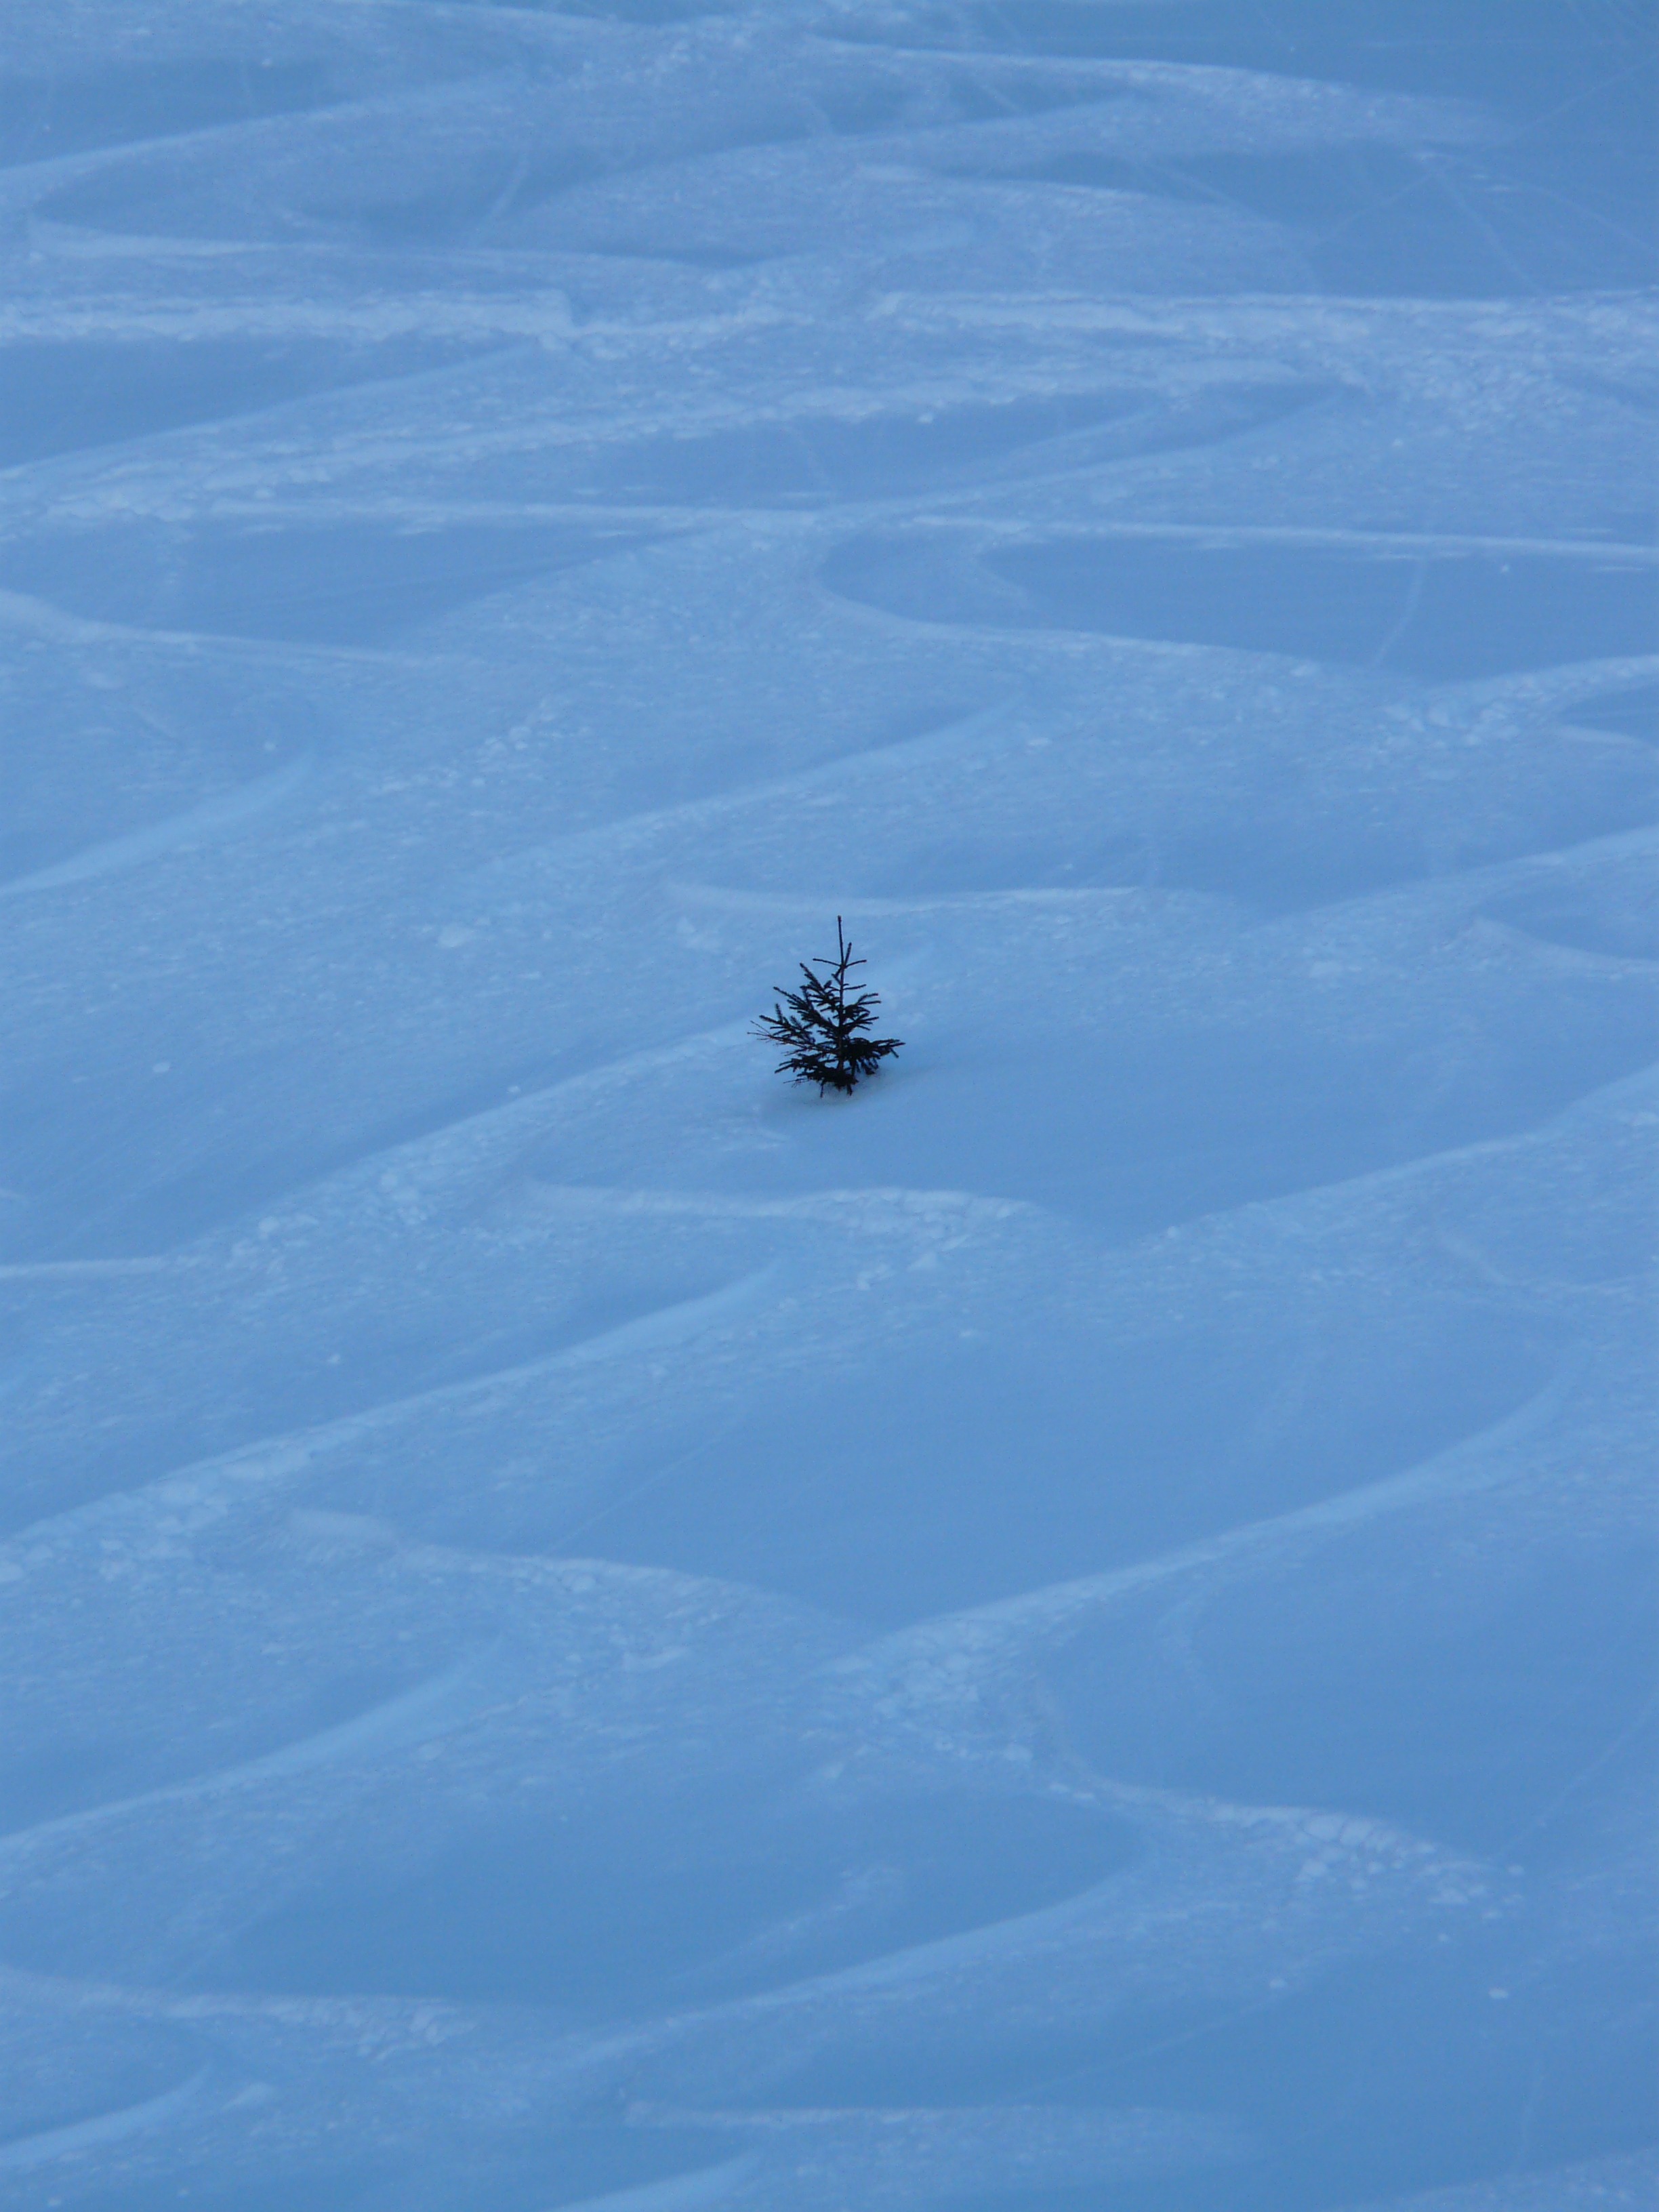
tree, mountain, snow, cold, winter, mountain range, ice, arctic, extreme sport, skiing, lonely, fir, winter sport, departure, sports, frosty, wintry, piste, leave, traces, deep snow, arctic ocean, wag, atmosphere of earth, geological phenomenon